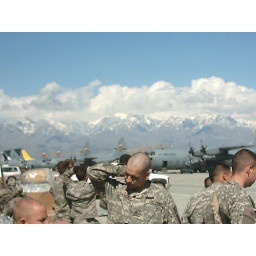
First pic on the ground in Afghanistan - looking north to the HUGE mountains that encircle Bagram AB